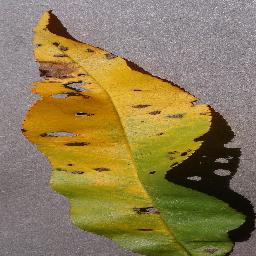
Label: Peach___Bacterial_spot